Tactical Combat Casualty Care

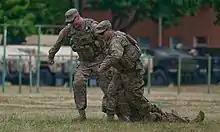

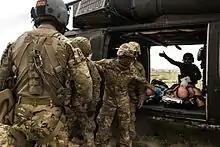
Tactical combat casualty care training at Camp Buehring, Kuwait, Feb. 23, 2016.

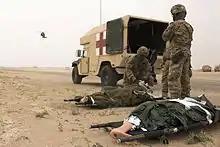
MEDEVAC at Tactical combat casualty care training, Camp Buehring, Kuwait, Feb. 23, 2016.

CUF is characterized as the care rendered to a casualty while still under effective fire. In this case, the first action is to return fire and take cover, and should include the casualty remaining engaged if able. As an enemy is suppressed, casualties can move or be moved to more secure positions. The only medical treatment rendered in CUF is stopping life-threatening hemorrhaging (bleeding). TCCC actively endorses and recommends the early and immediate use of tourniquets to control massive external hemorrhaging of limbs. All other treatment should be delayed until the casualty can be moved to a more secure and covered position and transitioned to tactical field care.